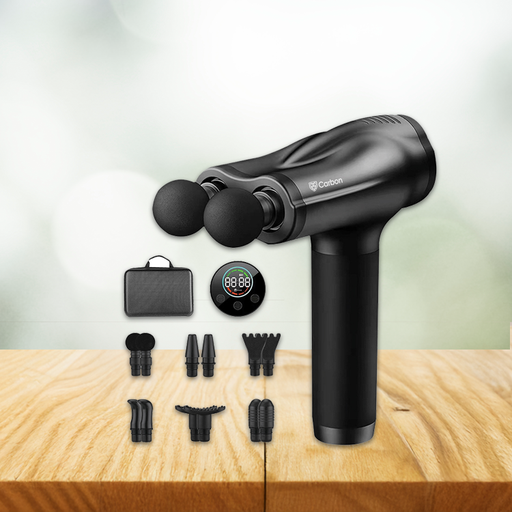
קטגוריה: אסתטיקה טיפוח ובריאות
תיאור: אקדח עיסוי דו-ראשי מקצועי עם 12 ראשי עיסוי מתחלפים
דגם: PROLAX